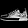
Label: Sneaker